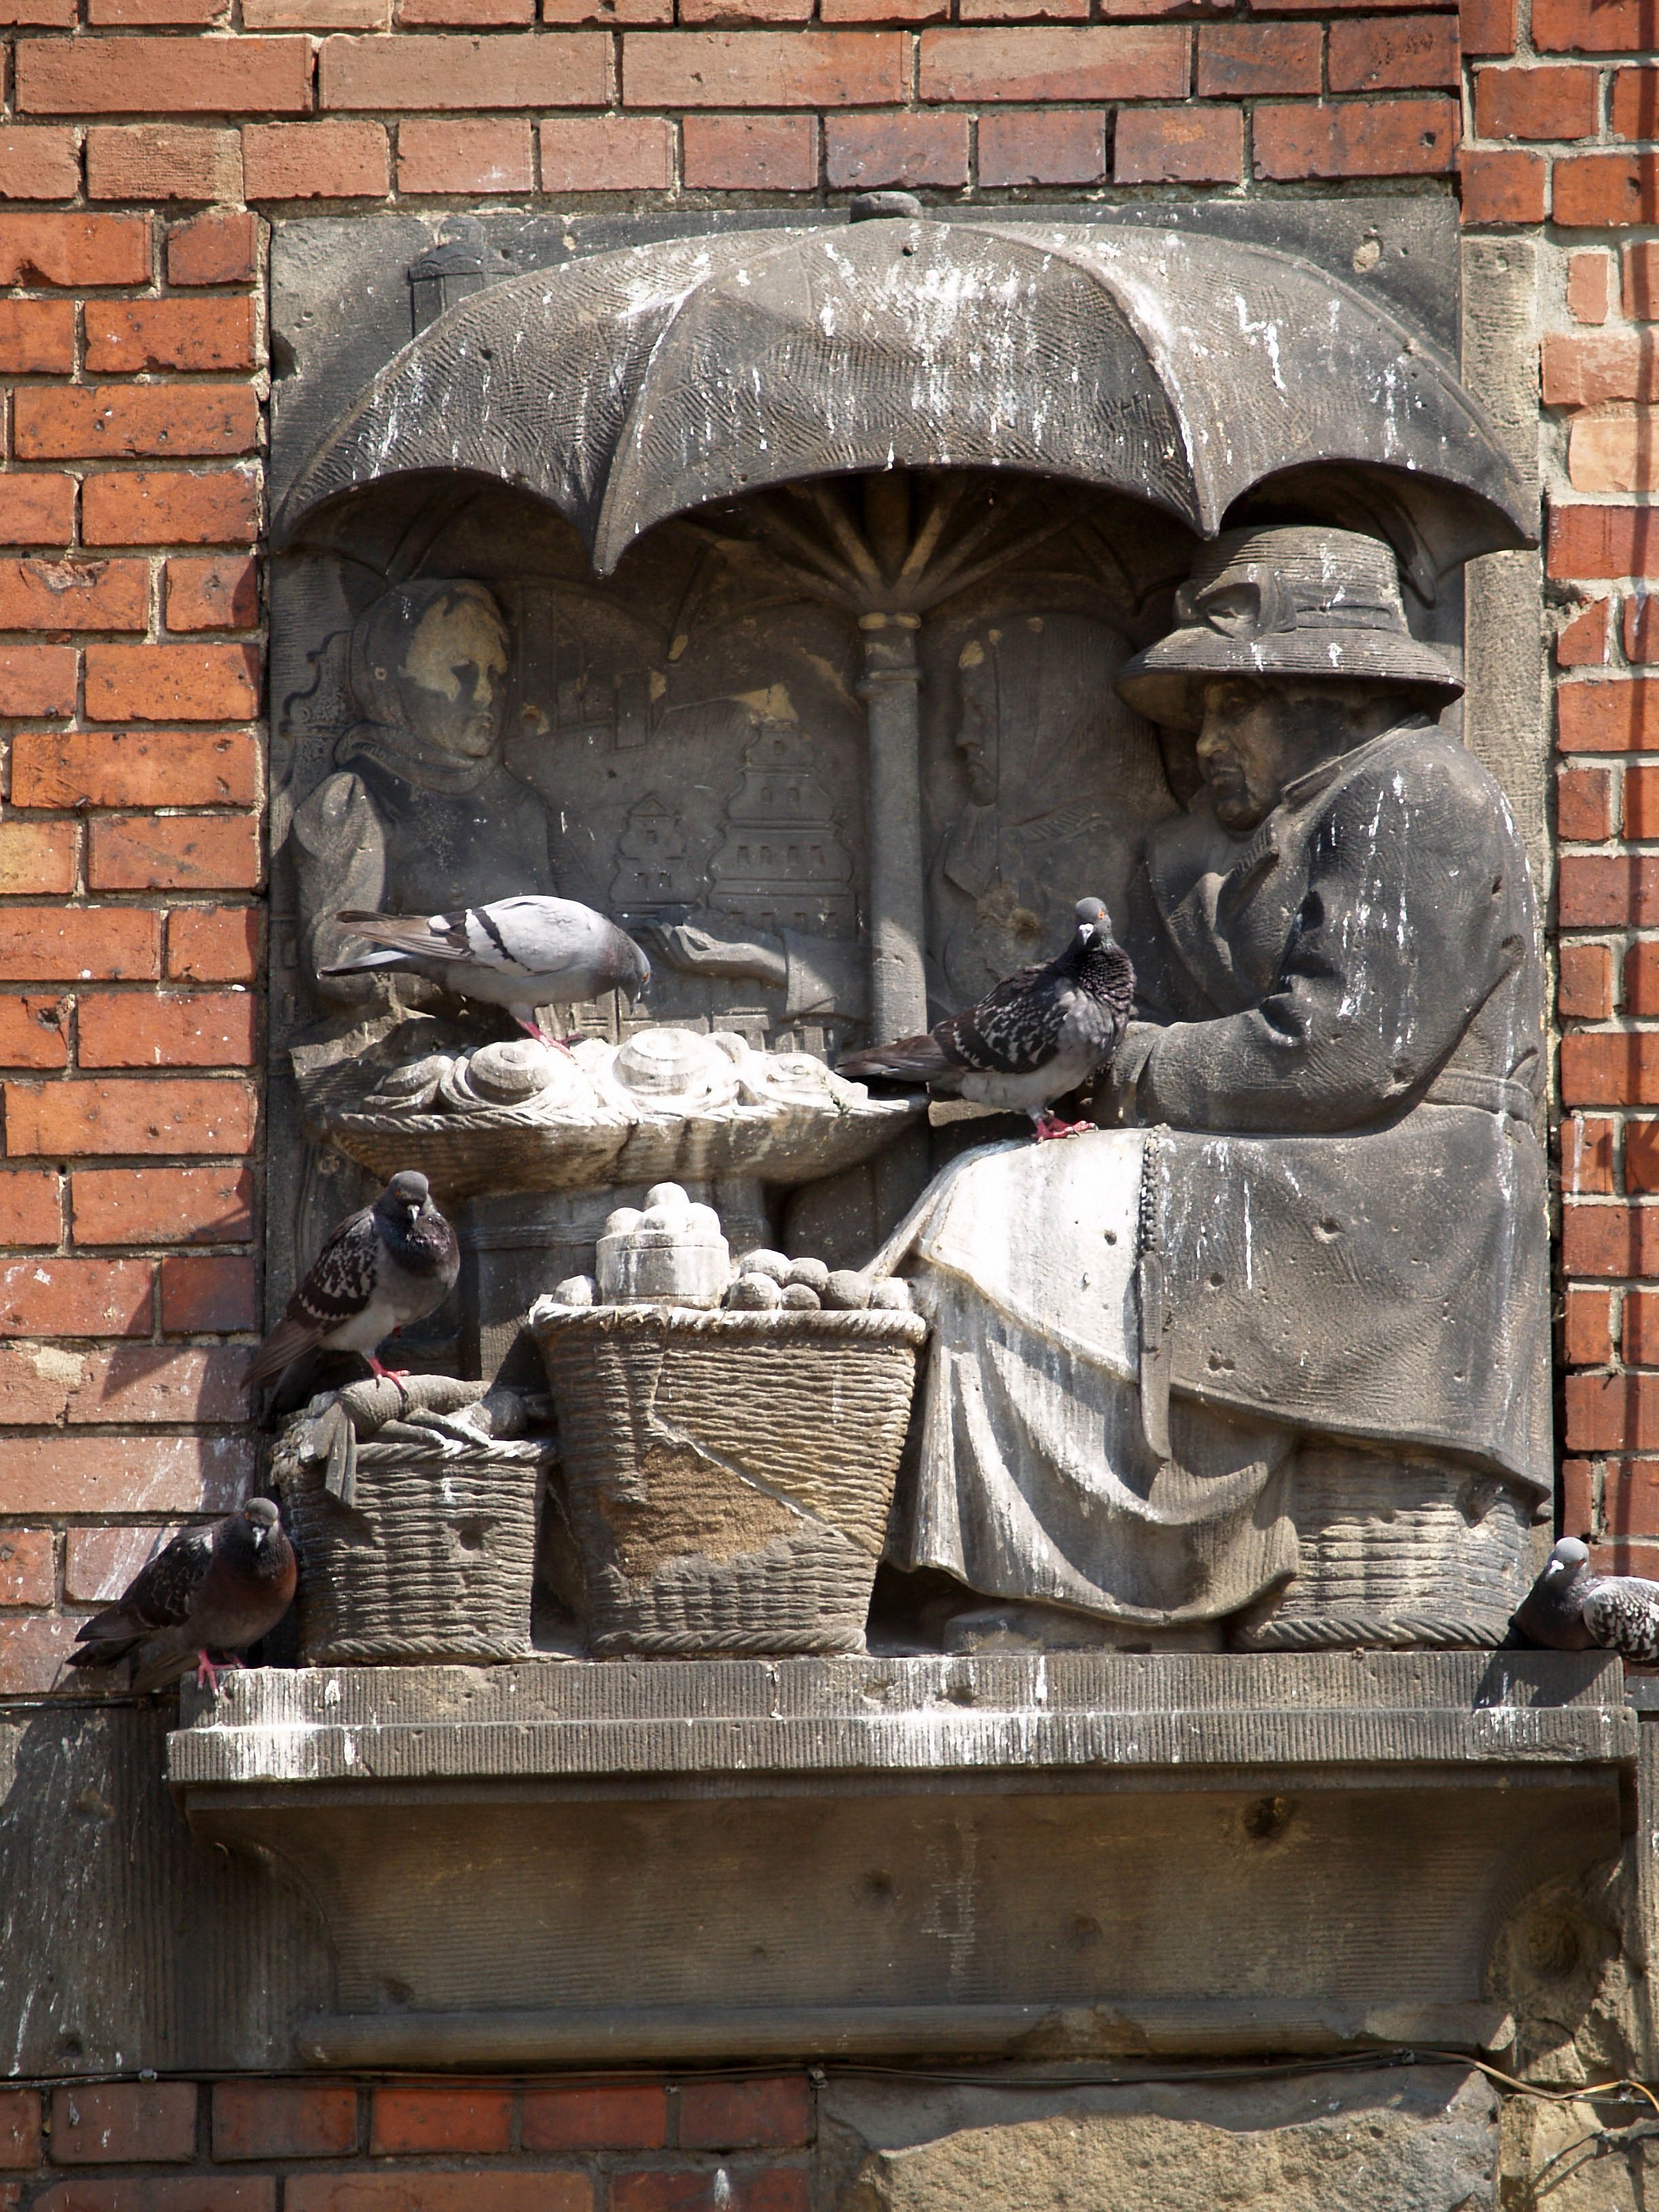
iron, wood, fireplace, hearth, carving, ancient history, temple, masonry oven